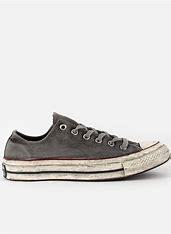
Brand: Converse
Model: Chuck 70 Canvas